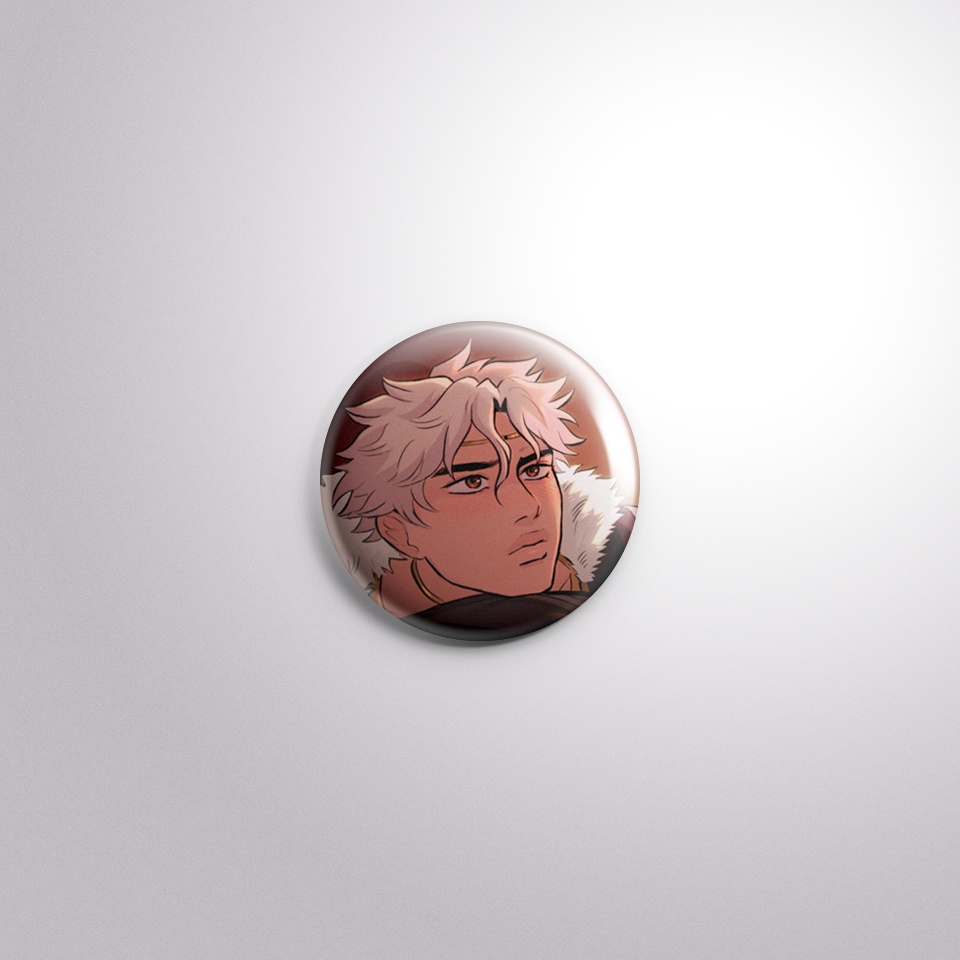
Osora Button Badge
Add a splash of fun to your outfit with the Osora Button Badge! Perfect for brightening up bags, jackets, or hats, this playful badge lets you showcase your unique style with a pop of personality. Easy to pin and impossible to ignore, it's the perfect little accessory to spread good vibes everywhere you go.
Brand: EML
Category: Apparel & Accessories > Clothing Accessories > Pinback Buttons